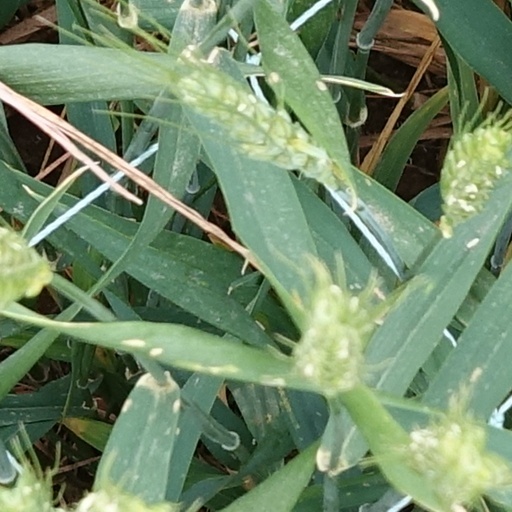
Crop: wheat